Ek Nanad Ki Khushiyon Ki Chaabi – Meri Bhabhi

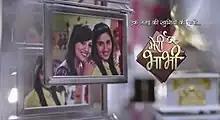

Ek Nanad Ki Khushiyon Ki Chaabi... Meri Bhabhi is an Indian Hindi-language television soap opera which aired on StarPlus from 17 June 2013 to 12 April 2014. The series was dubbed in English and aired on Star Life as Brave & Beautiful.